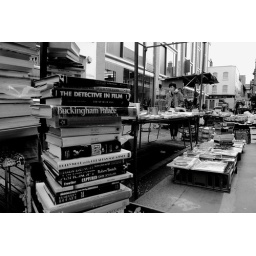
girl browsing book stall in berwick street.